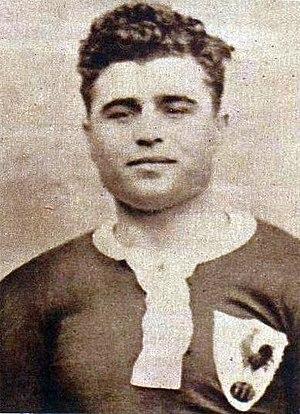
Albert Cazenave en 1928.
La Section paloise est un club de rugby à XV fondé en 1902 et partie intégrante du club omnisports français de la Section paloise, basé à Pau dans les Pyrénées-Atlantiques. Le club palois est présidé par Bernard Pontneau depuis 2006. L'équipe première, entraînée par Nicolas Godignon et Frédéric Manca, évolue en Top 14. La structure professionnelle Section paloise rugby pro, créée en 1998 sous la forme d'une SASP, est accompagnée par l'Association Section paloise rugby qui compte plus de 450 licenciés. Elle a pour mission de former des joueurs de l'école de rugby à la catégorie espoir, le club participant au championnat de France espoirs de rugby à XV dans la poule Élite.